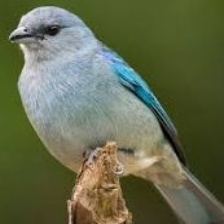
Species: AZURE TANAGER
Scientific name: THRAUPIS CYANOPTERA